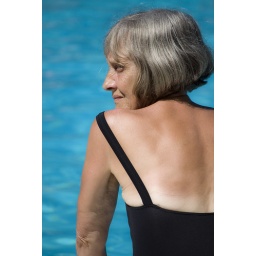
Profile of a beautiful, grey haired older woman at a swimming pool in a black swim suit